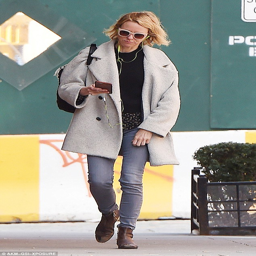
stepping out in style : person was spotted strolling along the streets on wednesday morning